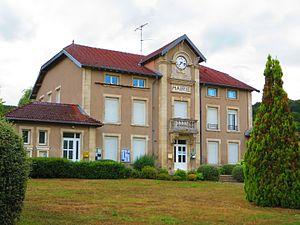
Herbeuville La mairie
Herbeuville est une commune française située dans le département de la Meuse, en région Grand Est.